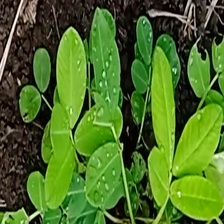
Weed species: Sicklepod_(Senna obtusifolia)